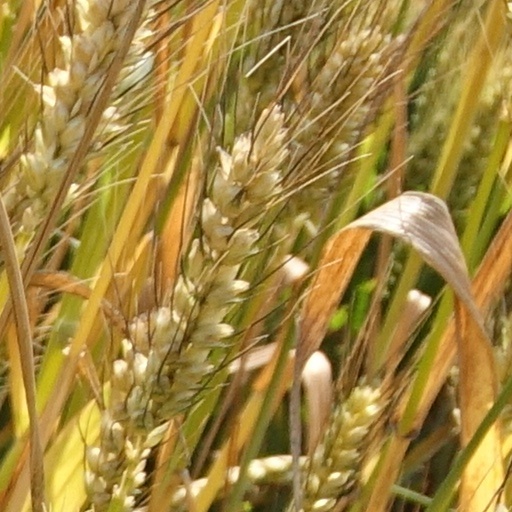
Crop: wheat